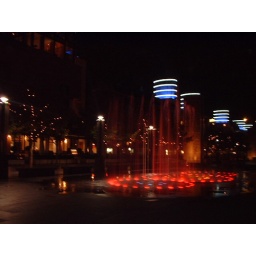
water feature at night by river